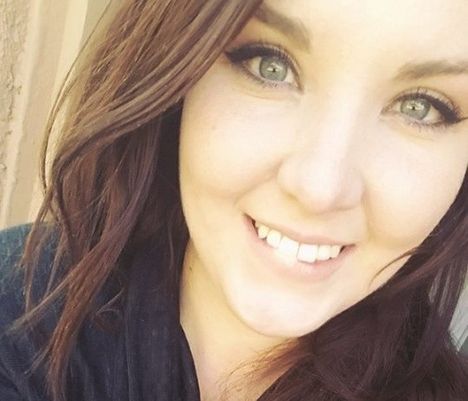
Gender: women